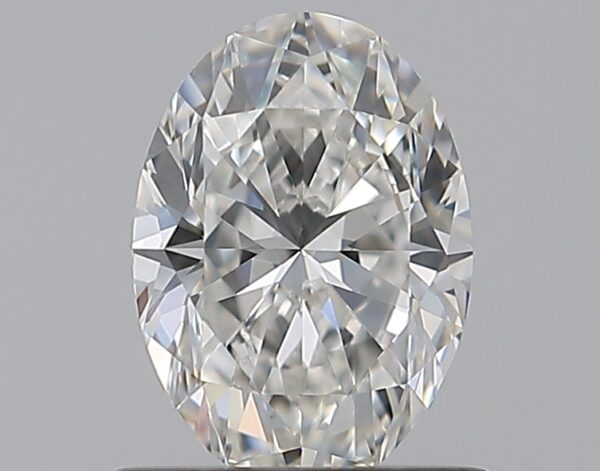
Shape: oval
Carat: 0.75
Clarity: VVS1
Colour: D
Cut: EX
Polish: EX
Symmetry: VG
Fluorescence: VS
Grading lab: GIA
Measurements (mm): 6.99 x 5.01 x 3.2